Allan Glaser

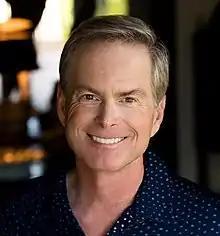
Glaser in 2019

Allan Glaser (born November 28, 1959) is an American film producer known for the feature films "Lust in the Dust" and "Tab Hunter Confidential".